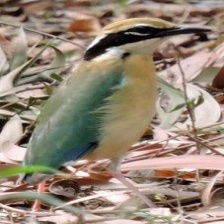
Species: INDIAN PITTA
Scientific name: PITTA BRACHYURA